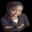
Label: woman